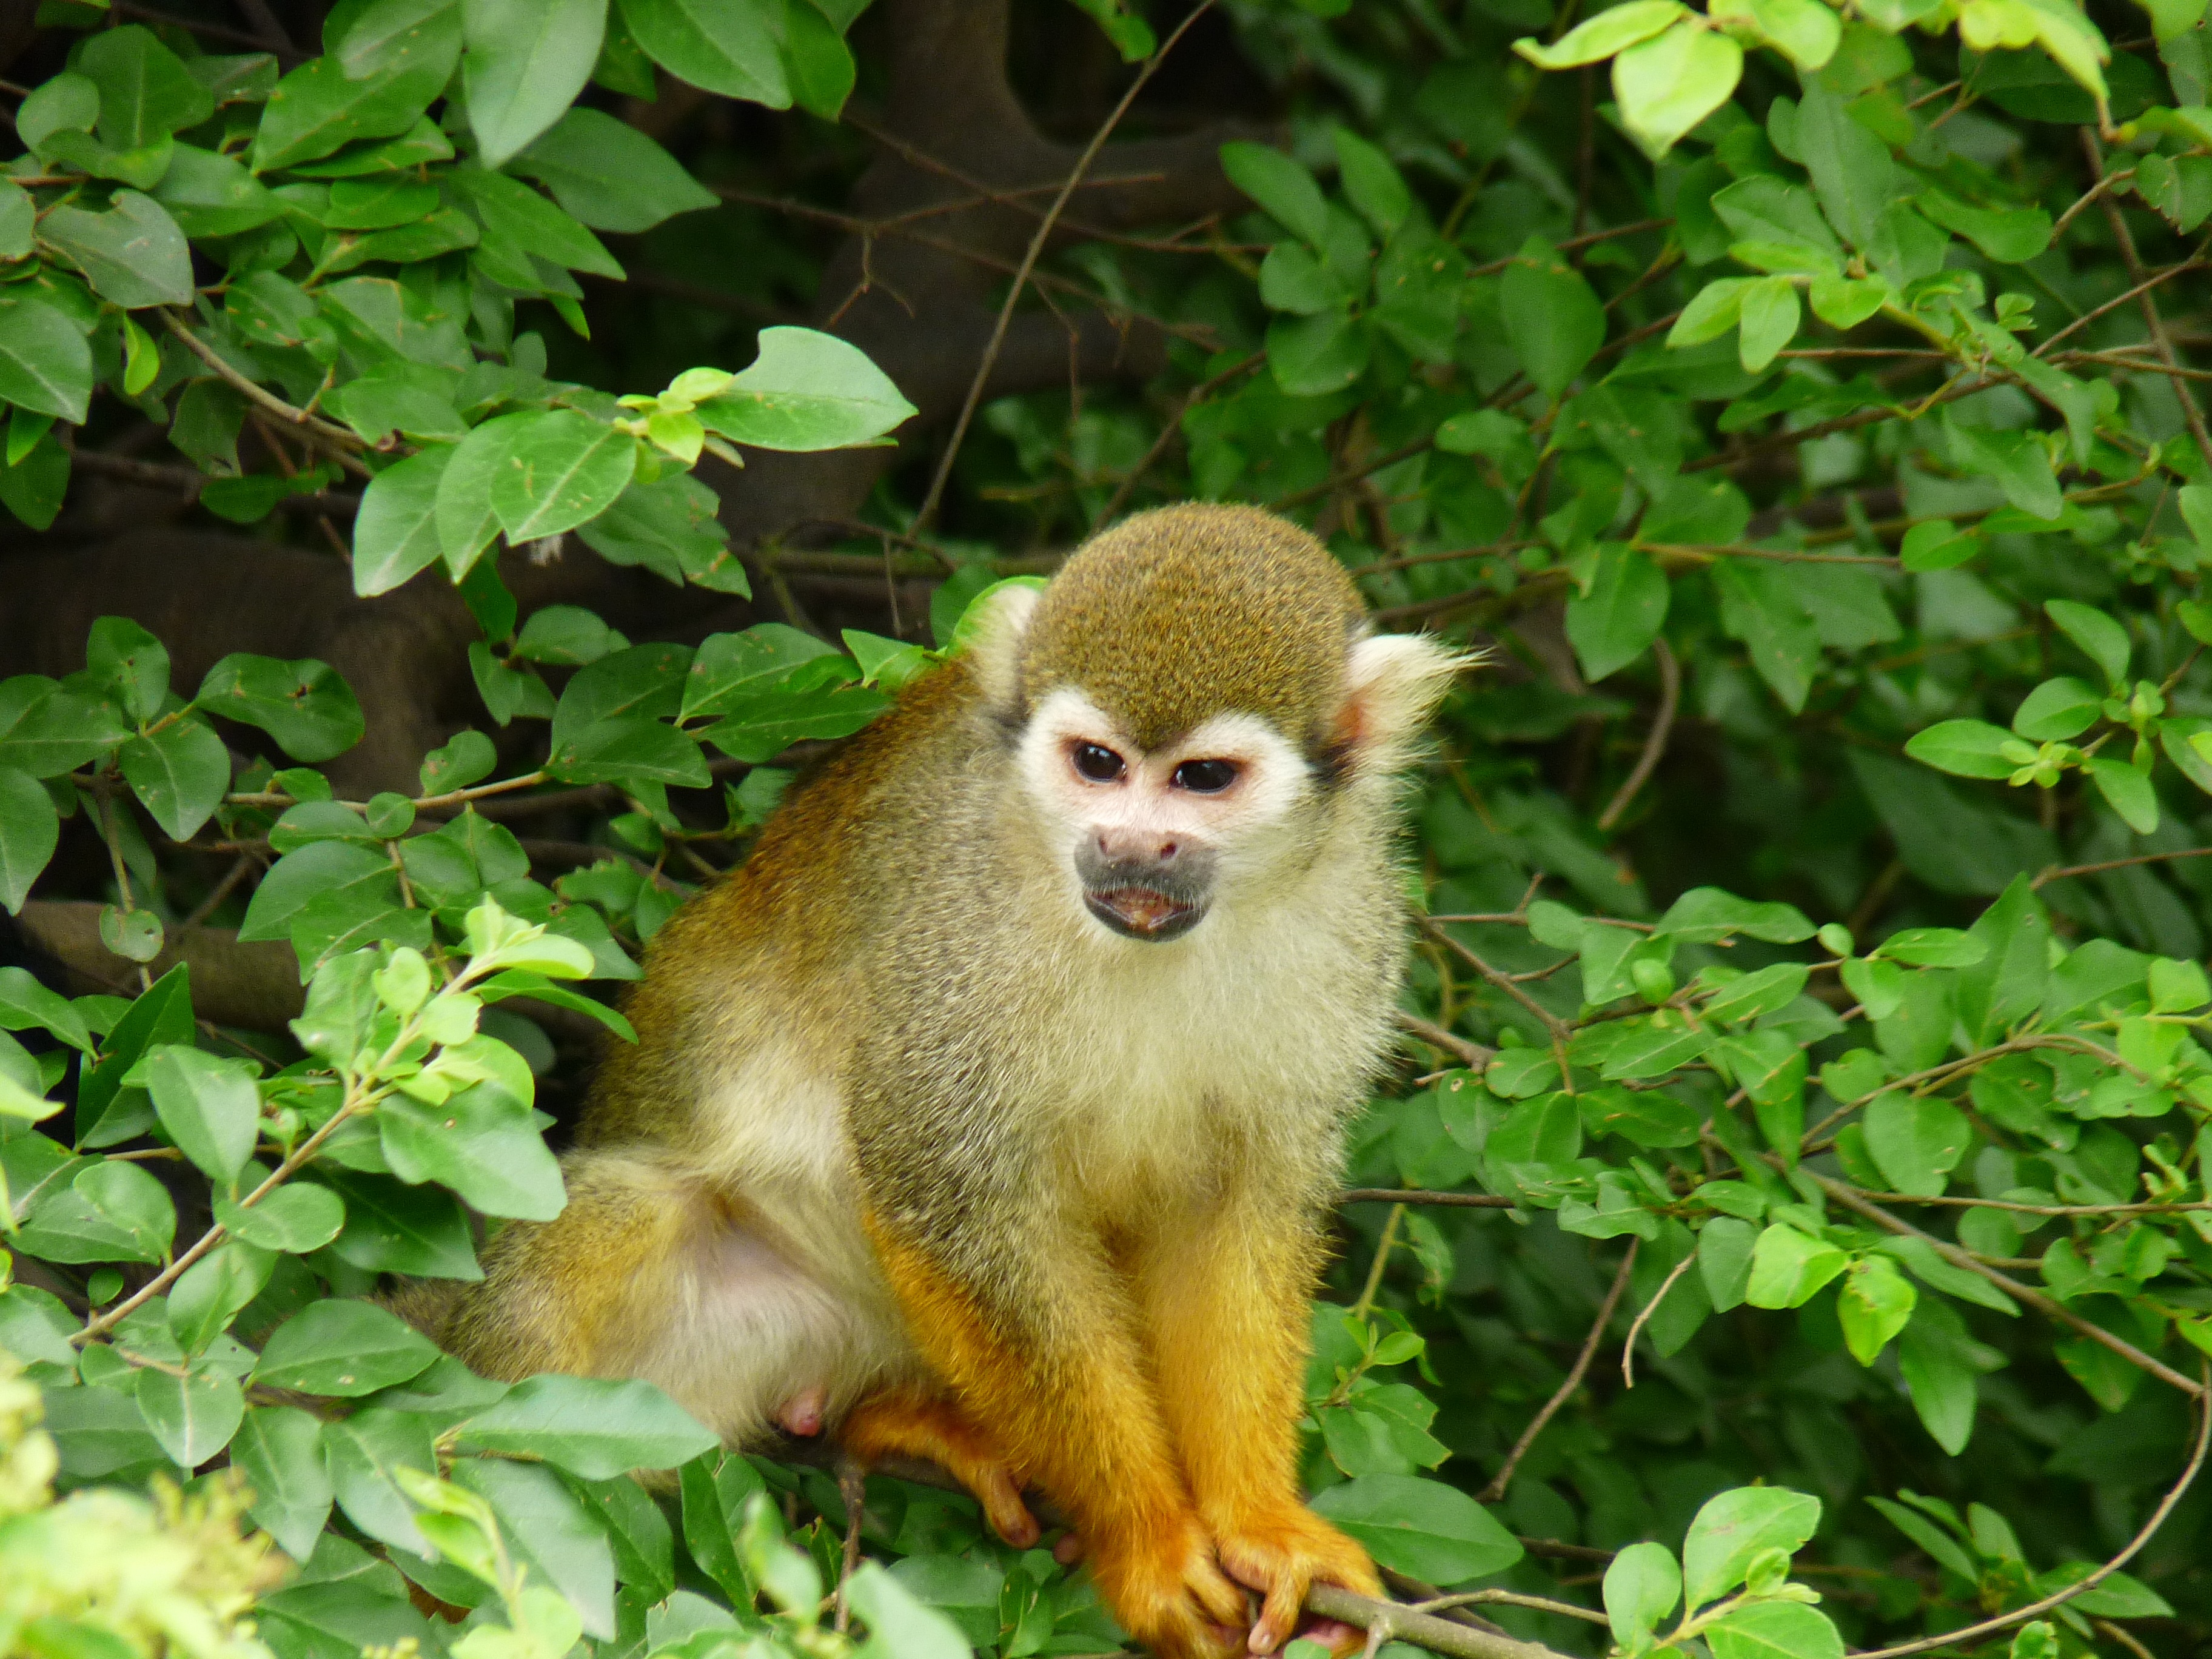
animal, wildlife, green, jungle, mammal, monkey, fauna, primate, squirrel monkey, vertebrate, macaque, old world monkey, new world monkey, white headed capuchin